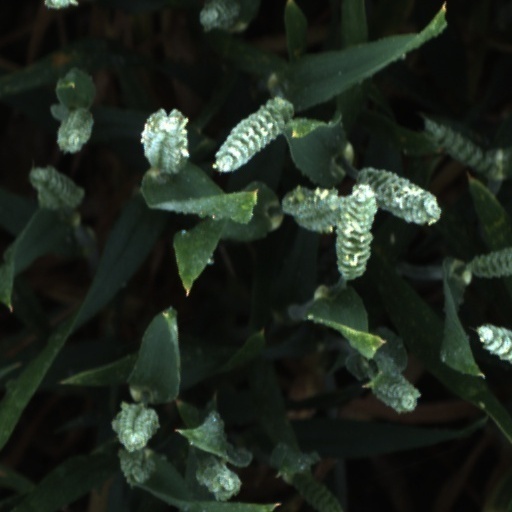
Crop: wheat